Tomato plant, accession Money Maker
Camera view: horizontal (90 deg, fisheye); turntable rotation: 90 degrees
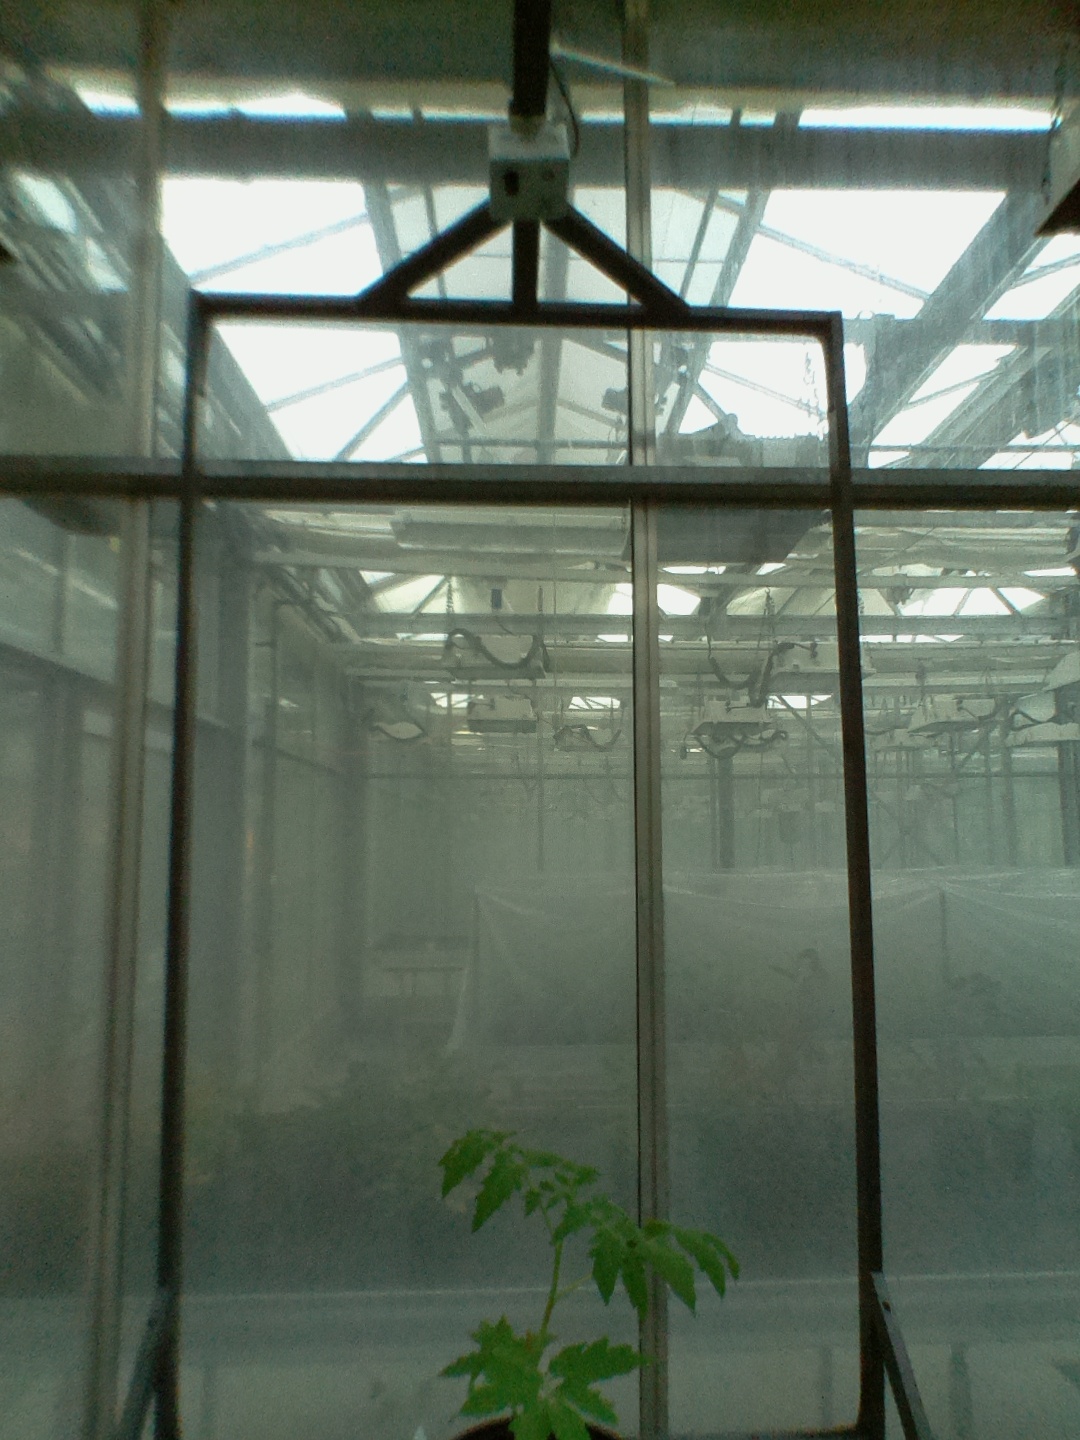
BBCH growth stage 13: 6 of true leaves visible